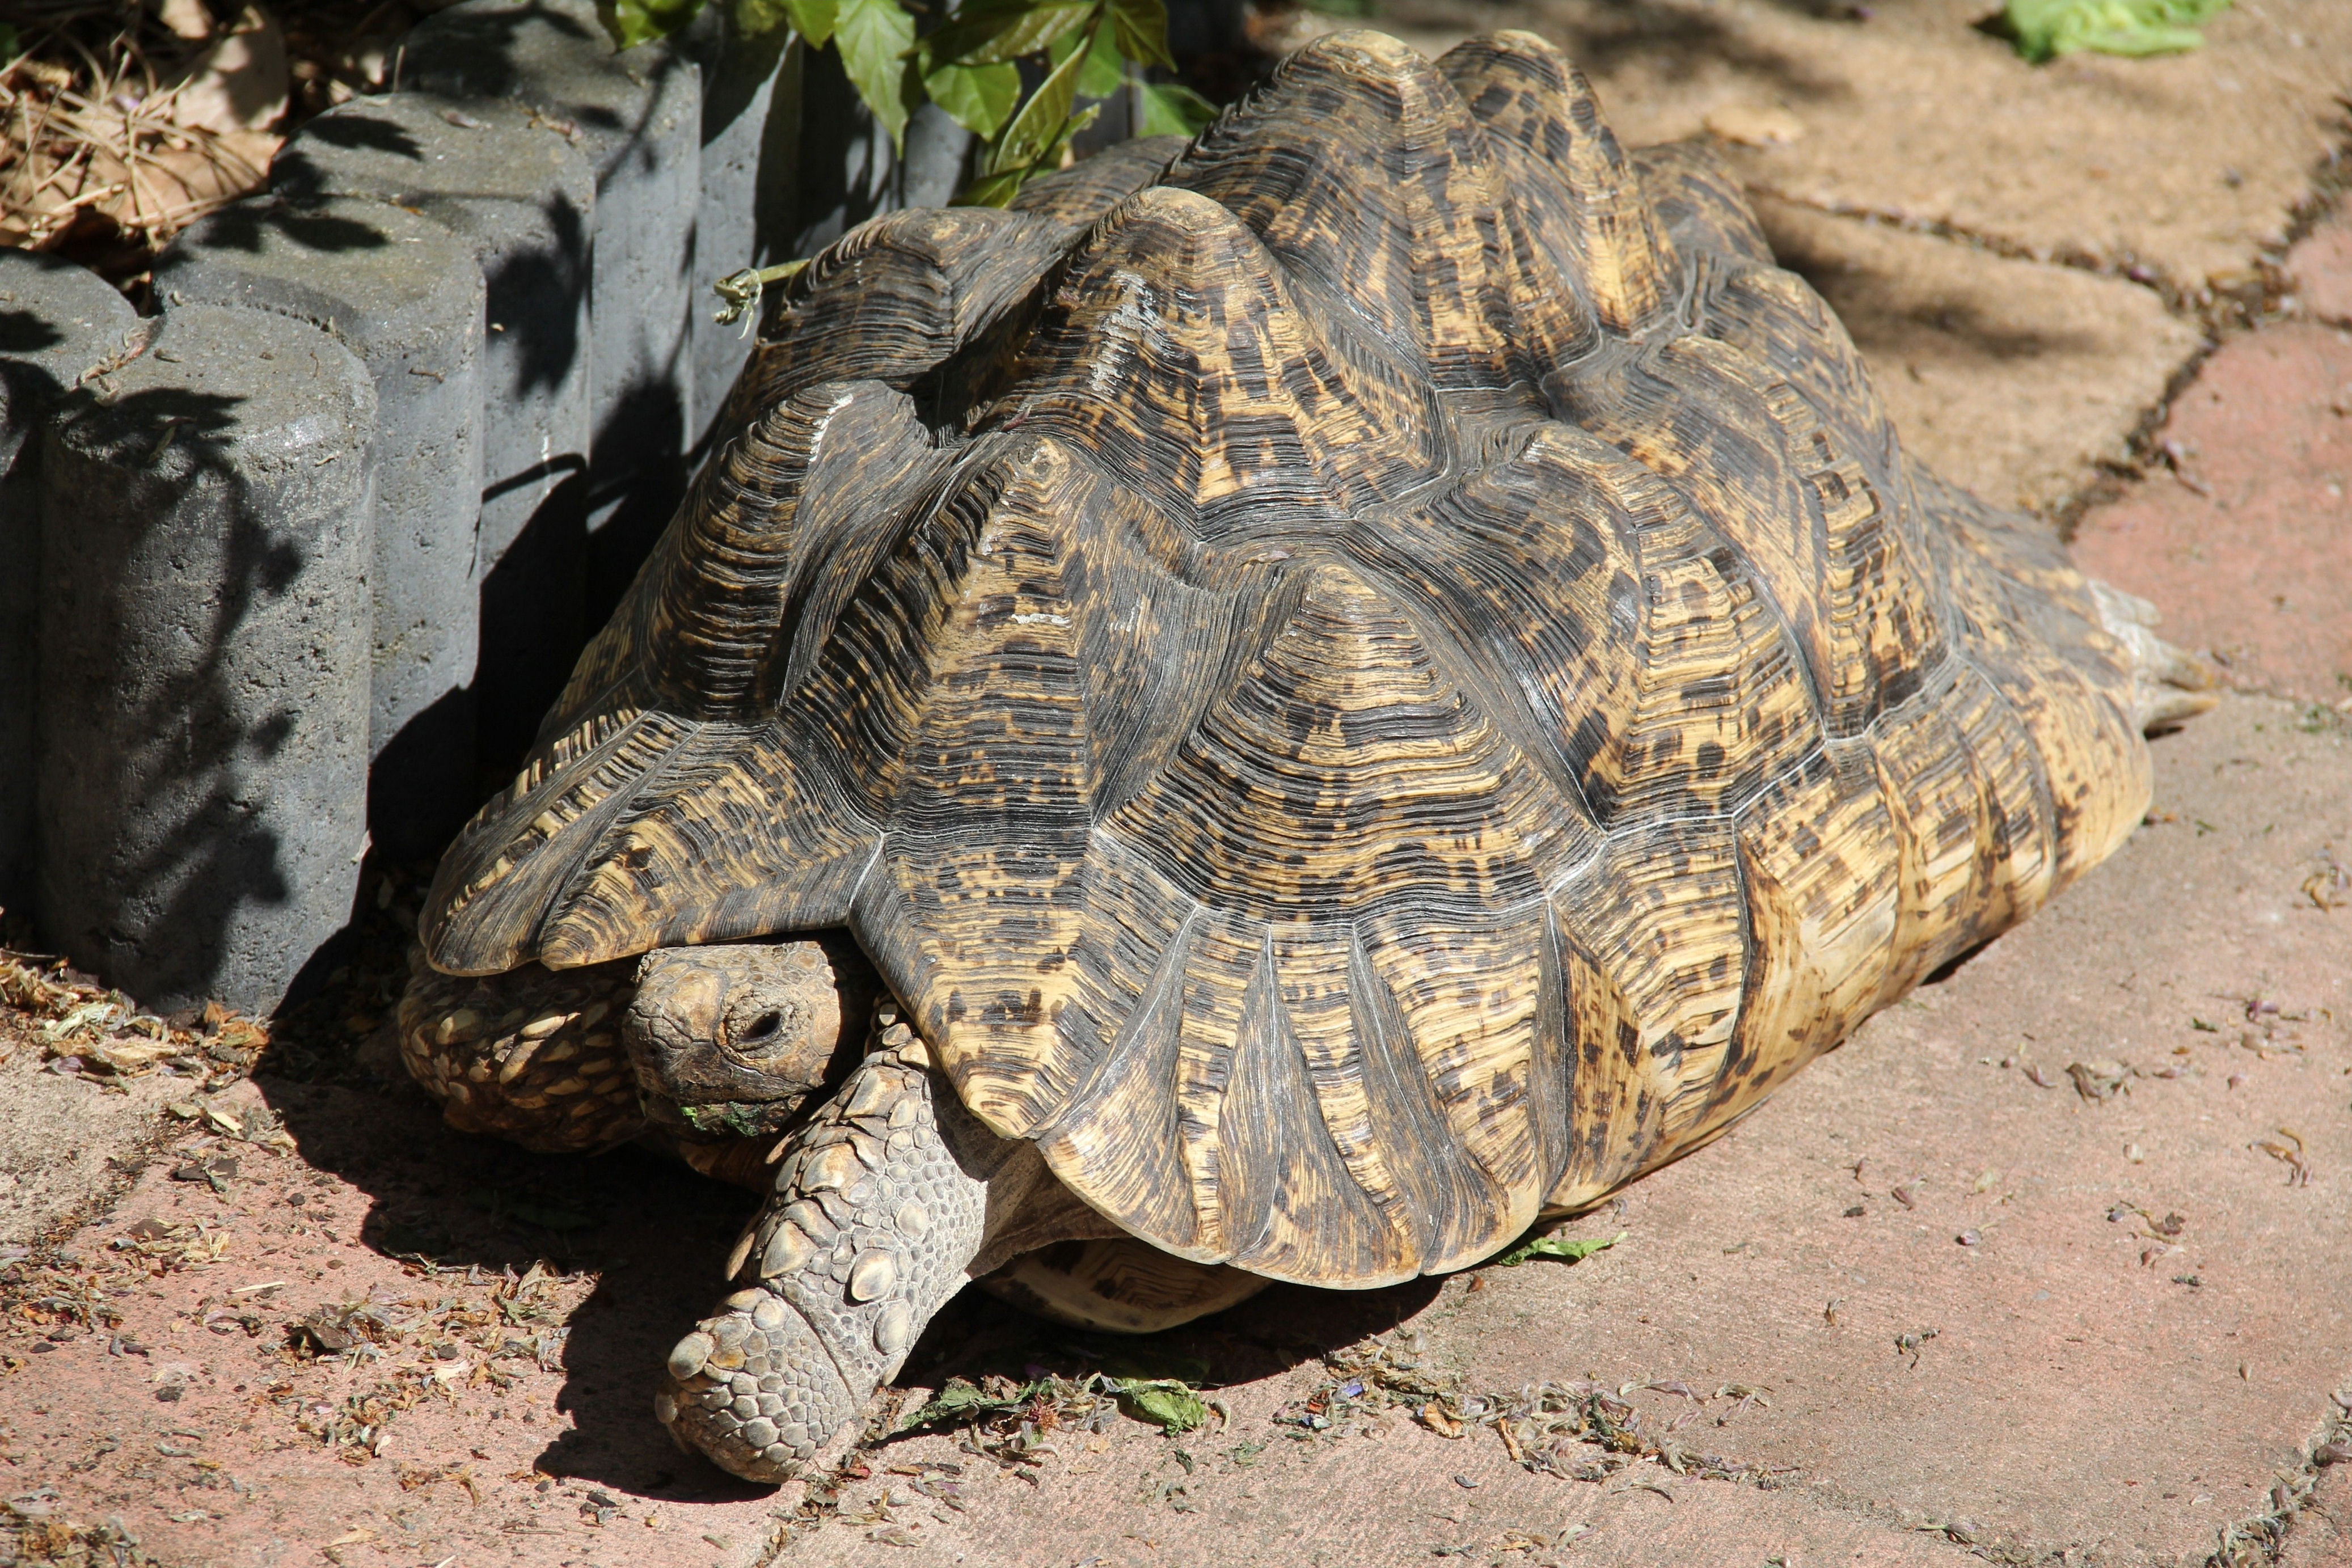
wildlife, zoo, turtle, reptile, fauna, tortoise, vertebrate, box turtle, common snapping turtle, emydidae, tanzanian leopard tortoise, tropical land turtle, african turtle